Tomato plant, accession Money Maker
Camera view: bottom (45 deg); turntable rotation: 0 degrees
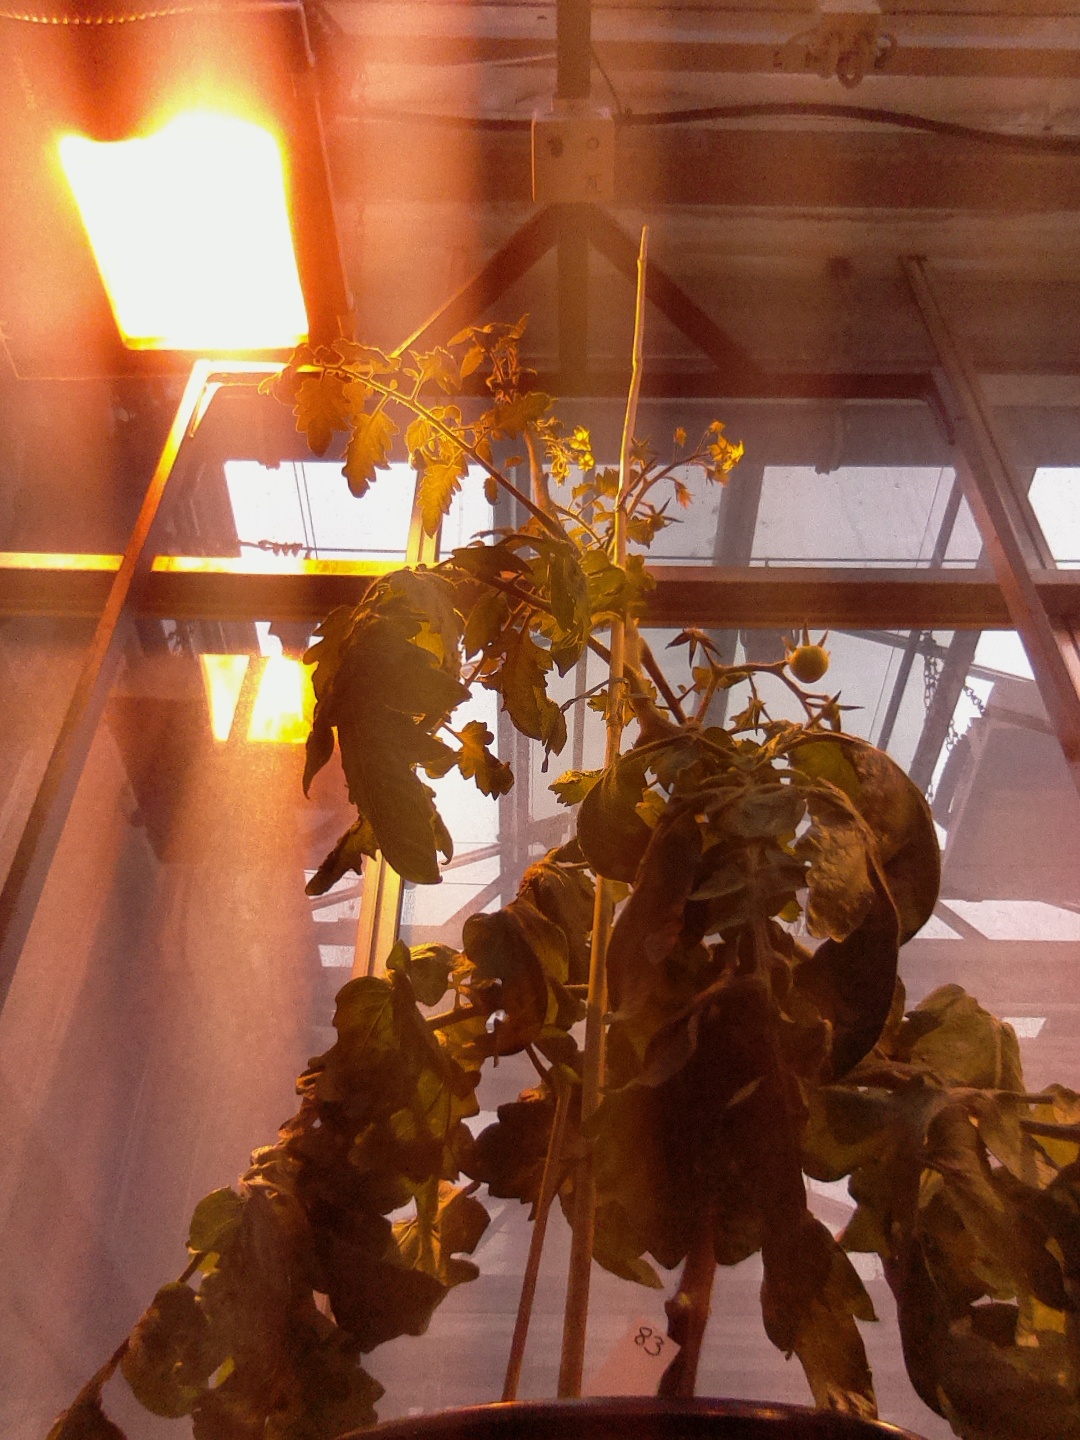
BBCH growth stage 71: 10%-20% of final fruit size